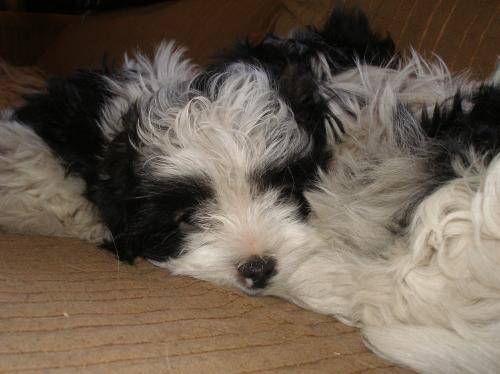
Label: dog